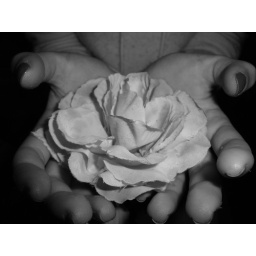
in my grandmother's house i saw this beautiful flower and I sayd: Ines take this flower with your hands like this...